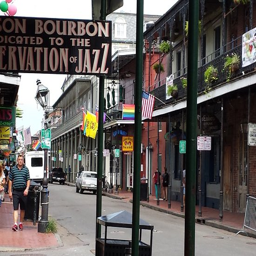
person : what an awesome time .